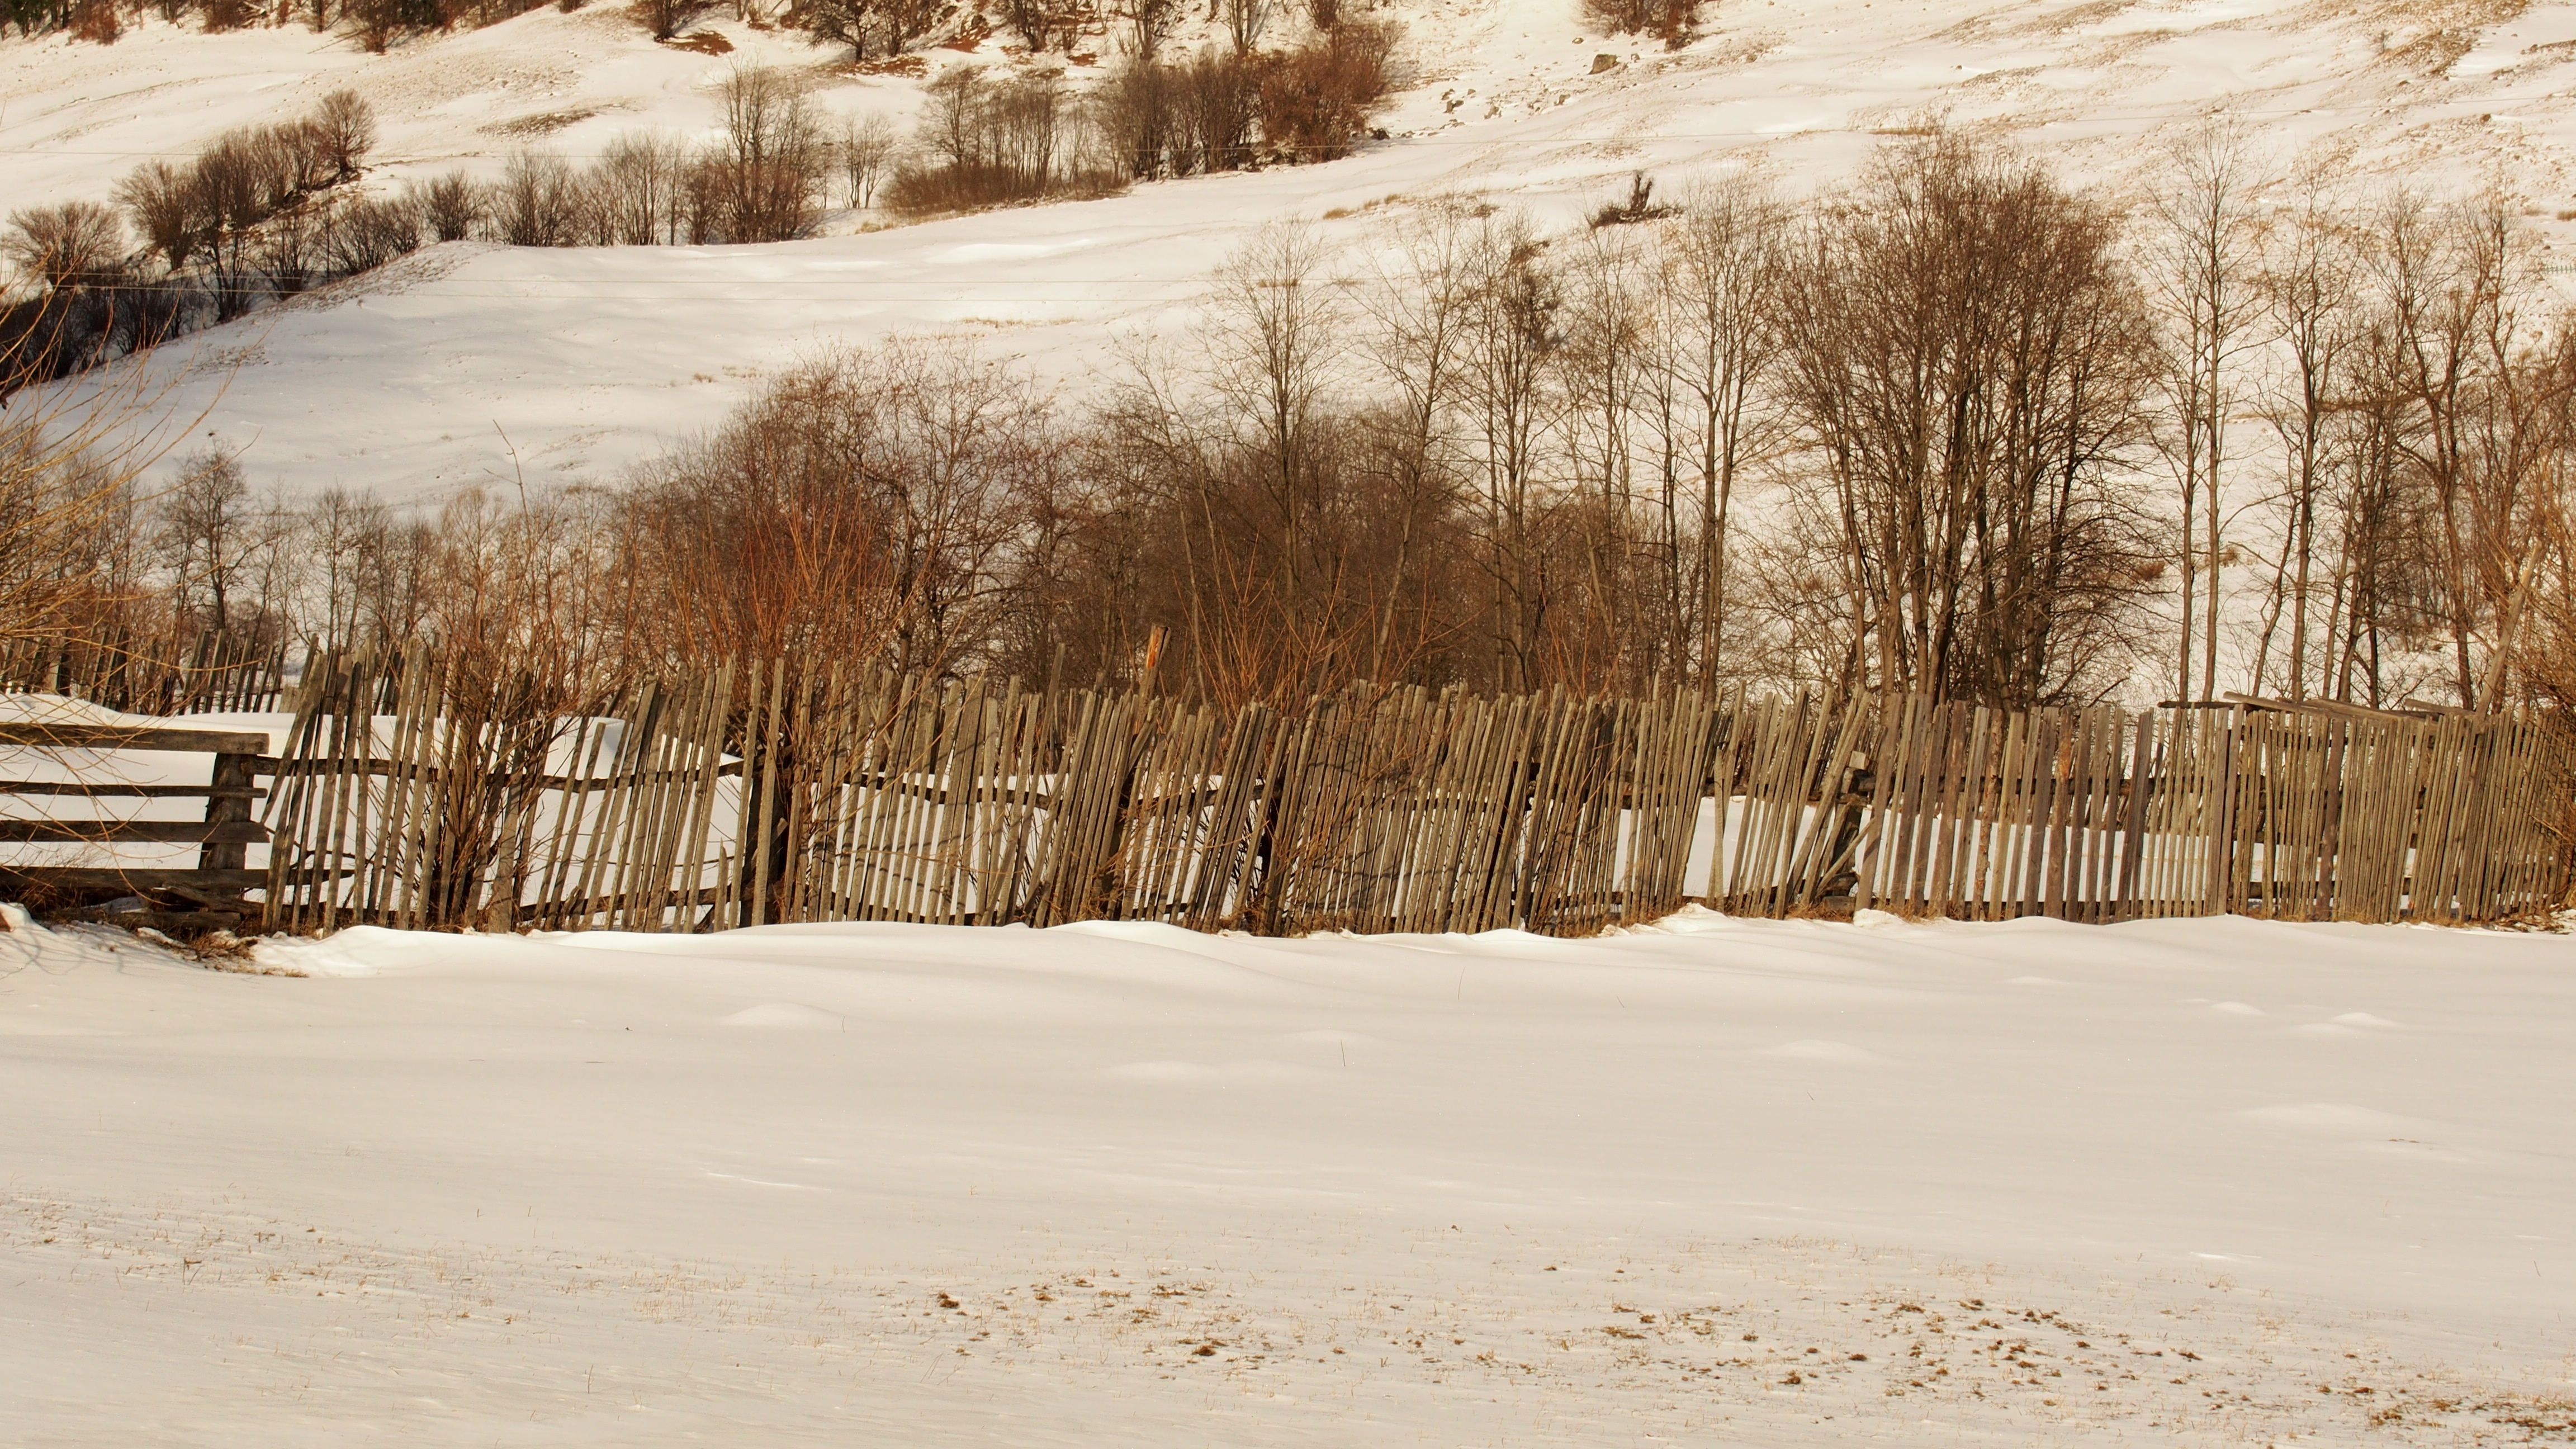
landscape, tree, water, nature, sand, snow, winter, sky, wood, countryside, morning, frost, country, ice, weather, frozen, wooden, freezing, wooden fence, forest winter